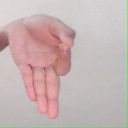
अक्षर: ज्ञ